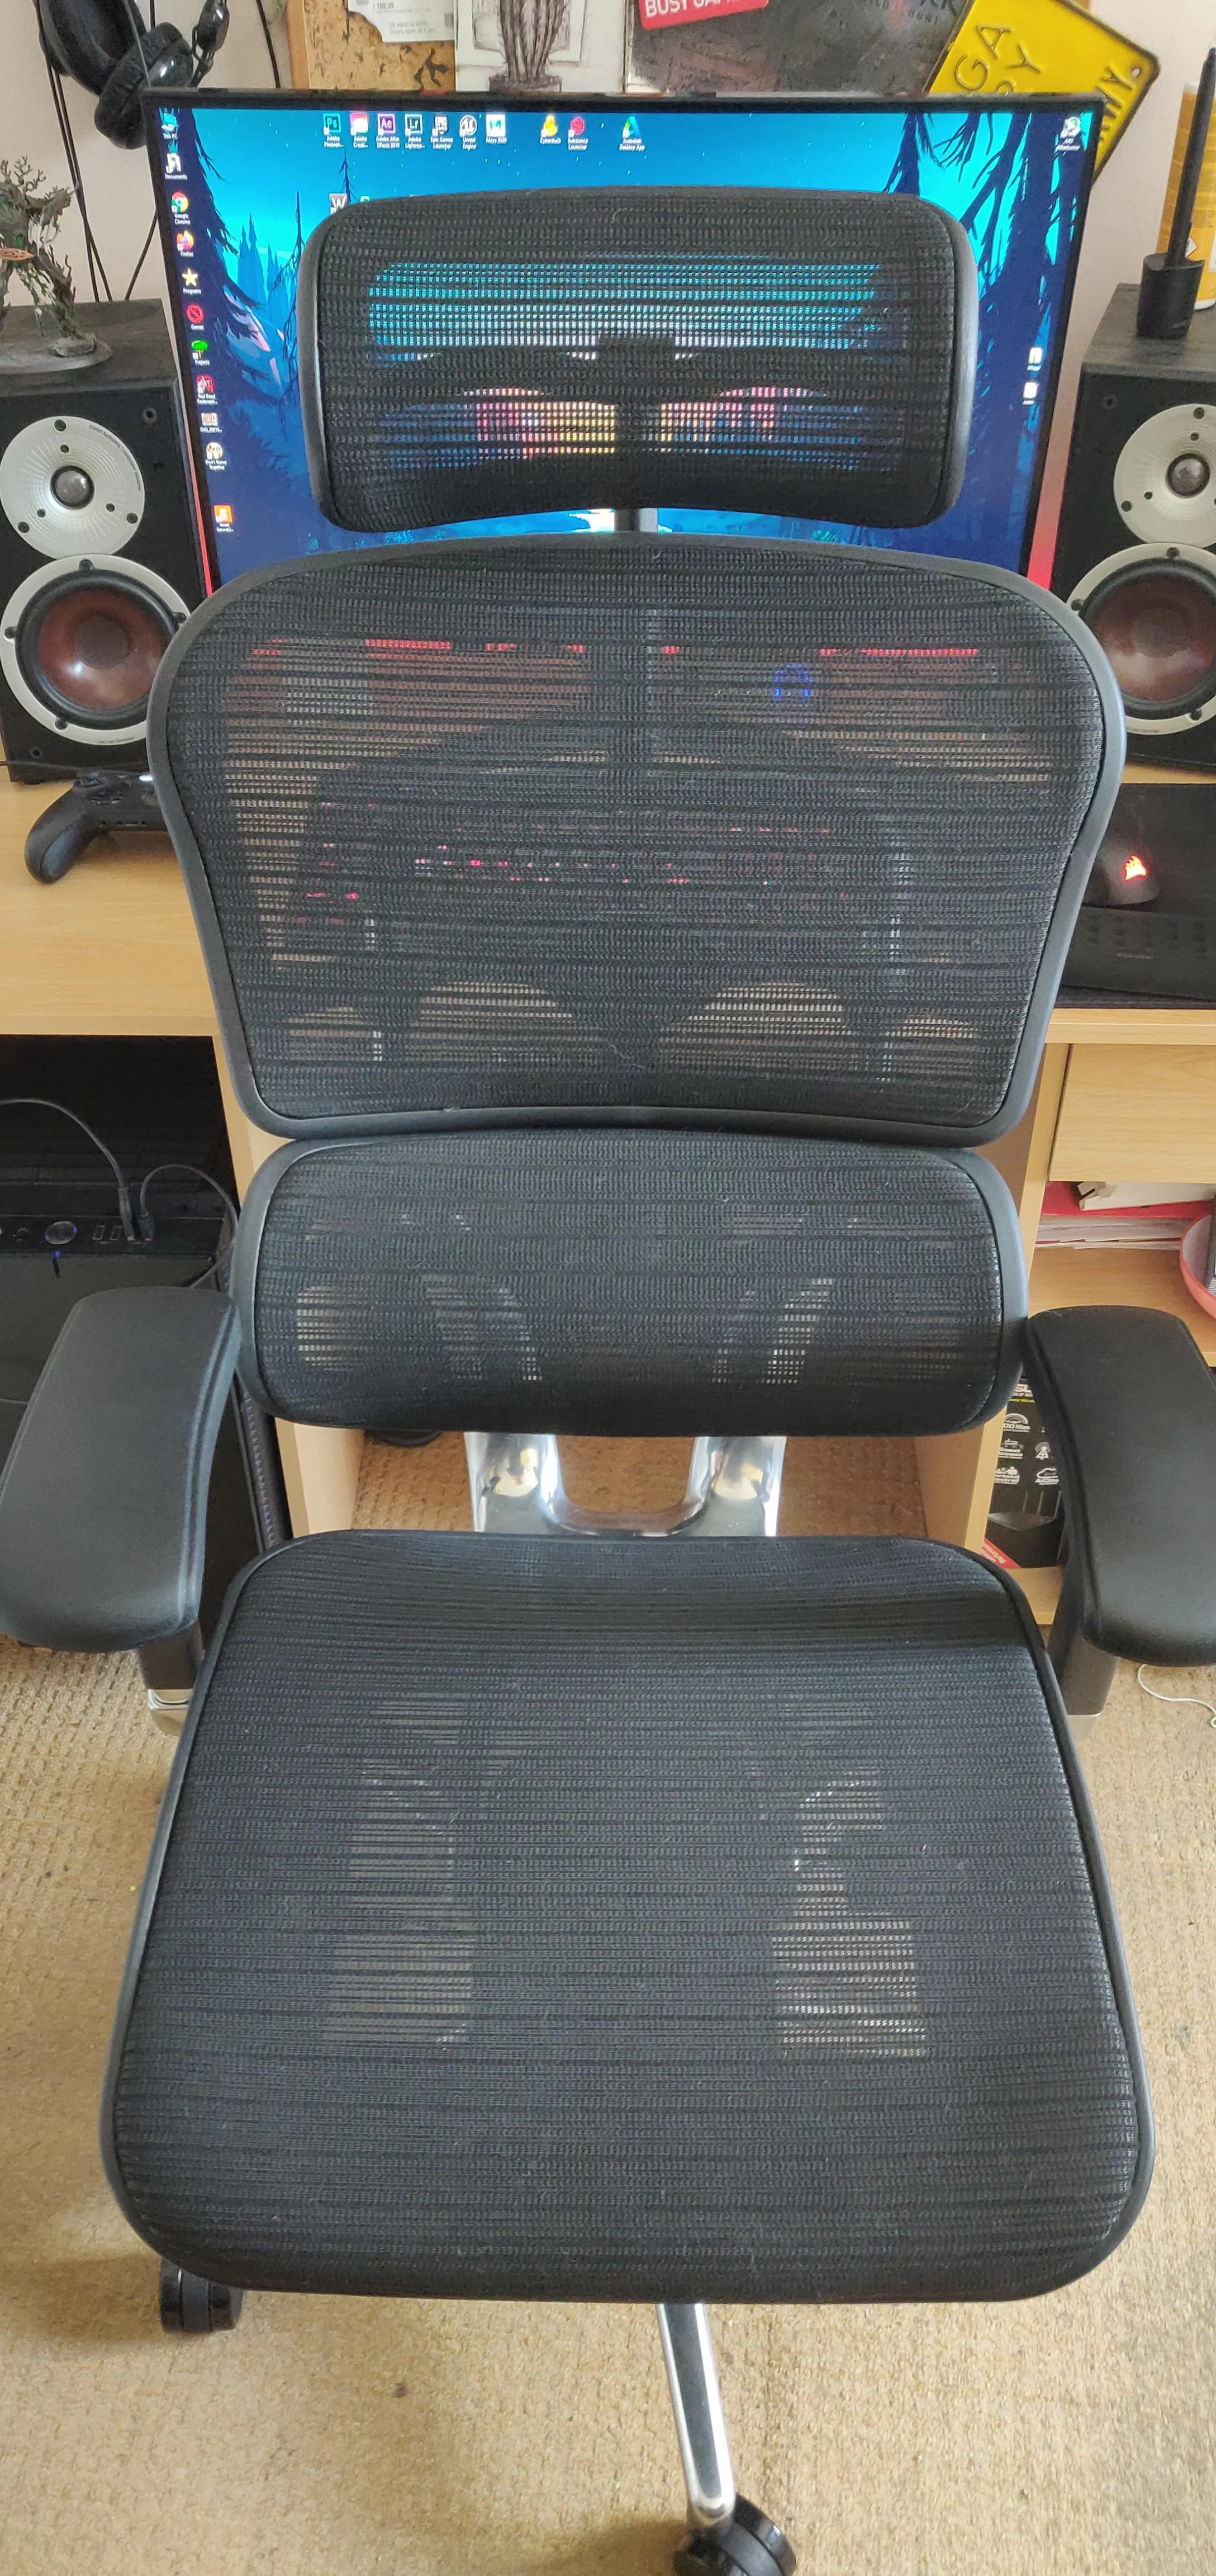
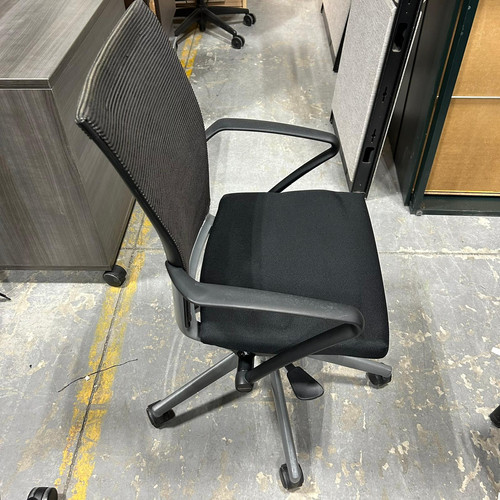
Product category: items_chair
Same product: no